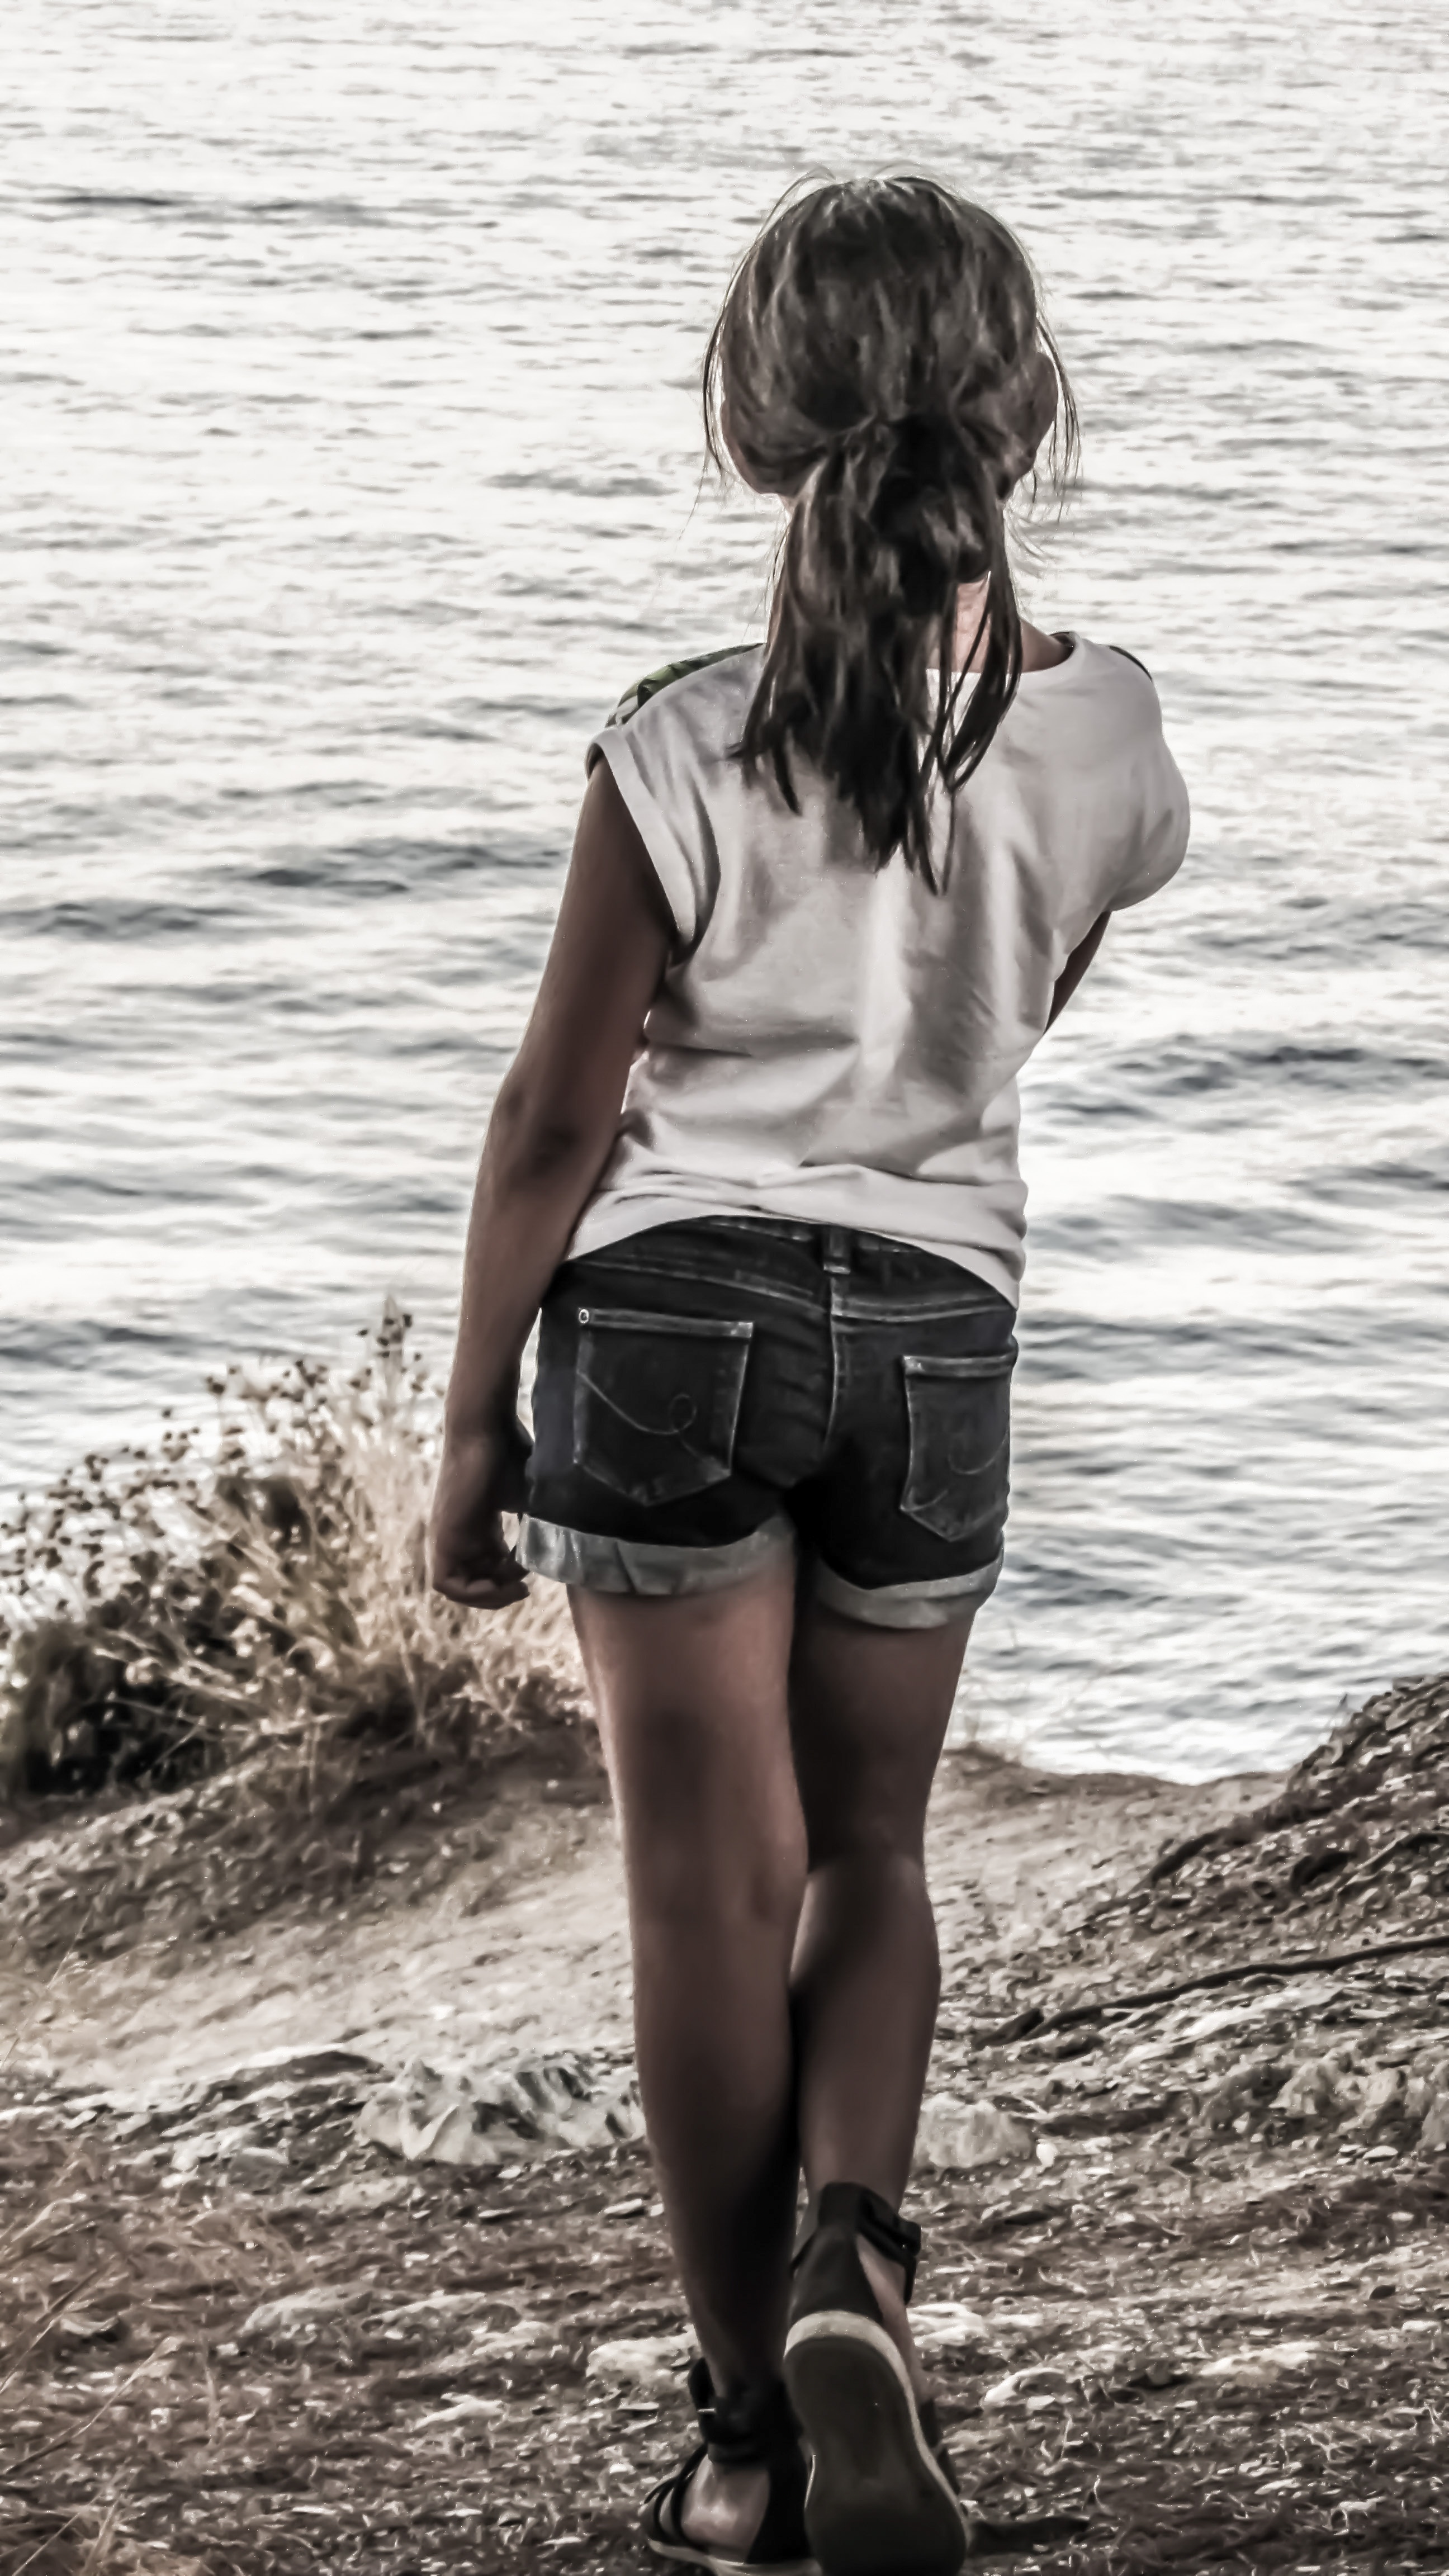
sea, person, black and white, girl, woman, hair, white, photography, kid, looking, summer, leg, model, spring, child, fashion, clothing, black, lady, childhood, season, hairstyle, human body, dress, footwear, photograph, beauty, image, interaction, photo shoot, monochrome photography, portrait photography, human positions, art model